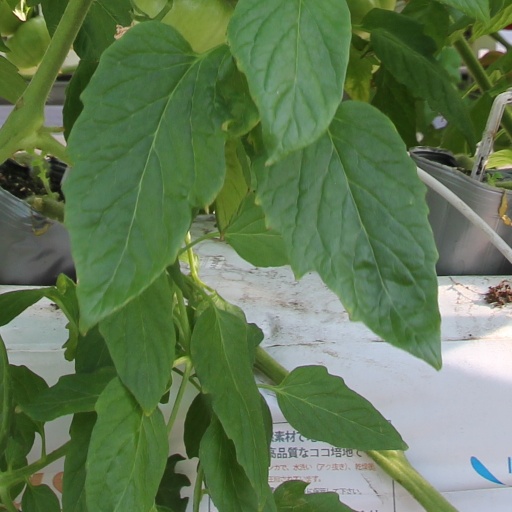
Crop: tomato